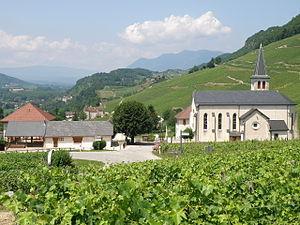
Jongieux, comm. du départ. de la Savoie (région Rhône-Alpes, France). Vue générale depuis le sud.
Jongieux est une commune française située dans le département de la Savoie, en région Auvergne-Rhône-Alpes.